Brent Bailey

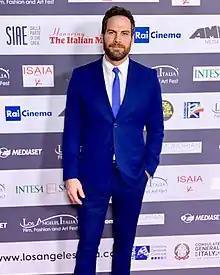
Bailey in February 2019

Brent Bailey is an American actor, director, producer, and screenwriter born in Tucson, Arizona. Bailey has appeared in television series such as "Criminal Minds", "Rizzoli & Isles", and "Hart of Dixie". He also played Alex Knightley in the web series "Emma Approved", which won a Primetime Emmy Award for Outstanding Original Interactive Program in 2015. He played John F. Kennedy's speechwriter Ted Sorensen in the film "LBJ", directed by Rob Reiner.